Chao Phraya River

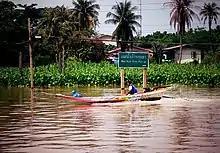
Boat on the Chao Phraya in Nonthaburi

Major bridges cross the Chao Phraya in Bangkok: the Rama VI railroad bridge; Phra Pin-klao near the Grand Palace; Rama VIII, a single tower asymmetrical cable-stayed bridge; Rama IX, a semi-symmetric cable-stayed bridge; and Mega Bridge, on the Industrial Ring Road.